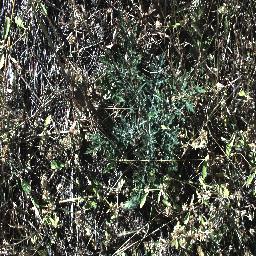
Label: parthenium